English Defence League

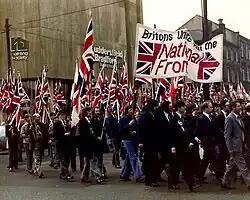
A march by the fascist National Front (NF) in Yorkshire during the 1970s. The EDL's tactics of street marches and demonstrations have been described as being similar to those of the NF.

The EDL experienced a brief resurgence in its fortunes after Islamist militants killed the British Army soldier Lee Rigby in southeast London in May 2013. The group tripled its number of Facebook followers in the 24 hours after the incident, and organised several flash demonstrations. At one such event, Robinson told members that "What you saw today [i.e. Rigby's killing] is Islam. Everyone's had enough." In late May, the EDL held a demonstration in central London that attracted a thousand participants; another, held in central Birmingham in July, attracted several hundred.